José Luis Picardo

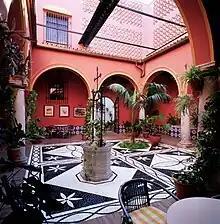
The central patio of the Parador de Arcos de la Frontera. Some of the preserved stone columns can be seen.

Picardo also designed the building's interior, producing furniture, wall-hangings, shutters, carpets, light fittings, door furniture, floor and wall tile patterns and so on to continue emphasising the building's medieval ambience. He also used coats of arms from demolished buildings for both the interior and exterior of the Parador. He featured hand-painted written ceramic tiles, produced by Juan Manuel Arroyo, to decorate and 'sign' the building, to expound on its history and to credit the surveyor and stoneworker.